Stanley Woodward (political aide)

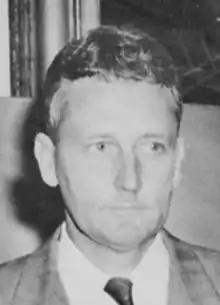
Woodward in 1948

Stanley Woodward Sr. (March 12, 1899 – August 17, 1992) was the White House Chief of Protocol under President Franklin Delano Roosevelt and United States Ambassador to Canada under President Harry S. Truman.